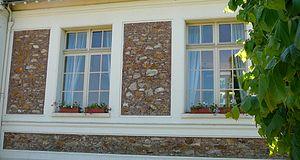
Façade de la Mairie de Cély en Bière (France) avec des panneaux réalisées en pierre de Meulière ornée par des joints en rocaillage.
Le rocaillage, en Île-de-France, est une technique décorative des façades de maisons en pierres meulières très répandue à la fin du XIXᵉ siècle et au début du XXᵉ siècle. Il consiste en la réalisation d'un jointement de chaux dans lequel sont insérés des fragments de meulière, des moellons de grès ou de calcaire, des petits cailloux de mâchefer ou de silex. Ce style évoque le goût rocaille ou encore rococo, style de décoration en vogue sous la Régence de Louis XV.